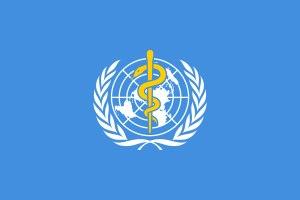
La Convention-cadre de l'OMS pour la lutte antitabac est un traité international adopté par la 56ᵉ Assemblée mondiale de la santé à Genève, en Suisse, le 21 mai 2003. Ce traité est le premier à avoir été négocié sous les auspices de l'Organisation mondiale de la santé. Il est entré en vigueur le 27 février 2005 après avoir été signé par 168 pays et ratifié par 180.
Une urgence de santé publique de portée internationale est une déclaration de l'Organisation mondiale de la santé quand survient « un événement extraordinaire dont il est déterminé qu’il constitue un risque pour la santé publique dans d’autres États en raison du risque de propagation internationale de maladies et qu’il peut requérir une action internationale coordonnée ».
Créée en 2015, la liste de l'OMS des maladies prioritaires établit annuellement l'ensemble des maladies et pathogènes qui représentent une menace importante pour la santé publique par leur potentiel épidémique.
La Déclaration de Jakarta sur la promotion de la santé au XXIᵉ siècle est issue de la quatrième conférence internationale sur la promotion de la santé, organisée par l'Organisation mondiale de la santé, qui a eu lieu à Jakarta du 21 au 25 juillet 1997.
La charte d'Ottawa pour la promotion de la santé a été établie à l'issue de la première Conférence internationale sur la promotion de la santé, à Ottawa, du 17 au 21 novembre 1986.